Chauhan Victoria Vada

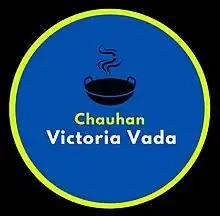

Chauhan Victoria Vada is a food stall located in the Camac Street Vardaan Market in the city of Kolkata.